Hortus Botanicus Leiden

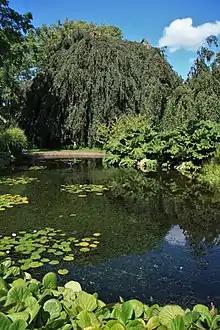
A pond at the Hortus Botanicus, 2015.

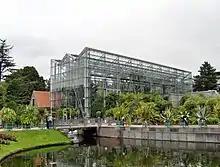
Winter garden, 2008.

The Hortus botanicus of Leiden is the oldest botanical garden of the Netherlands, and one of the oldest in the world. It is located in the southwestern part of the historical centre of the city, between the Academy building and the old Leiden Observatory building.